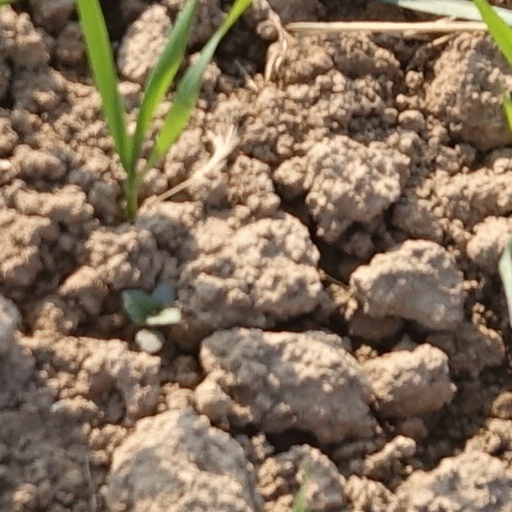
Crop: wheat